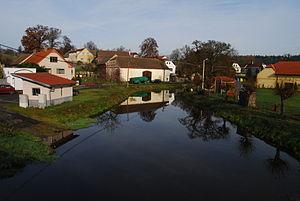
Počaply est une commune du district de Příbram, dans la région de Bohême-Centrale, en République tchèque. Sa population s'élevait à 110 habitants en 2020.